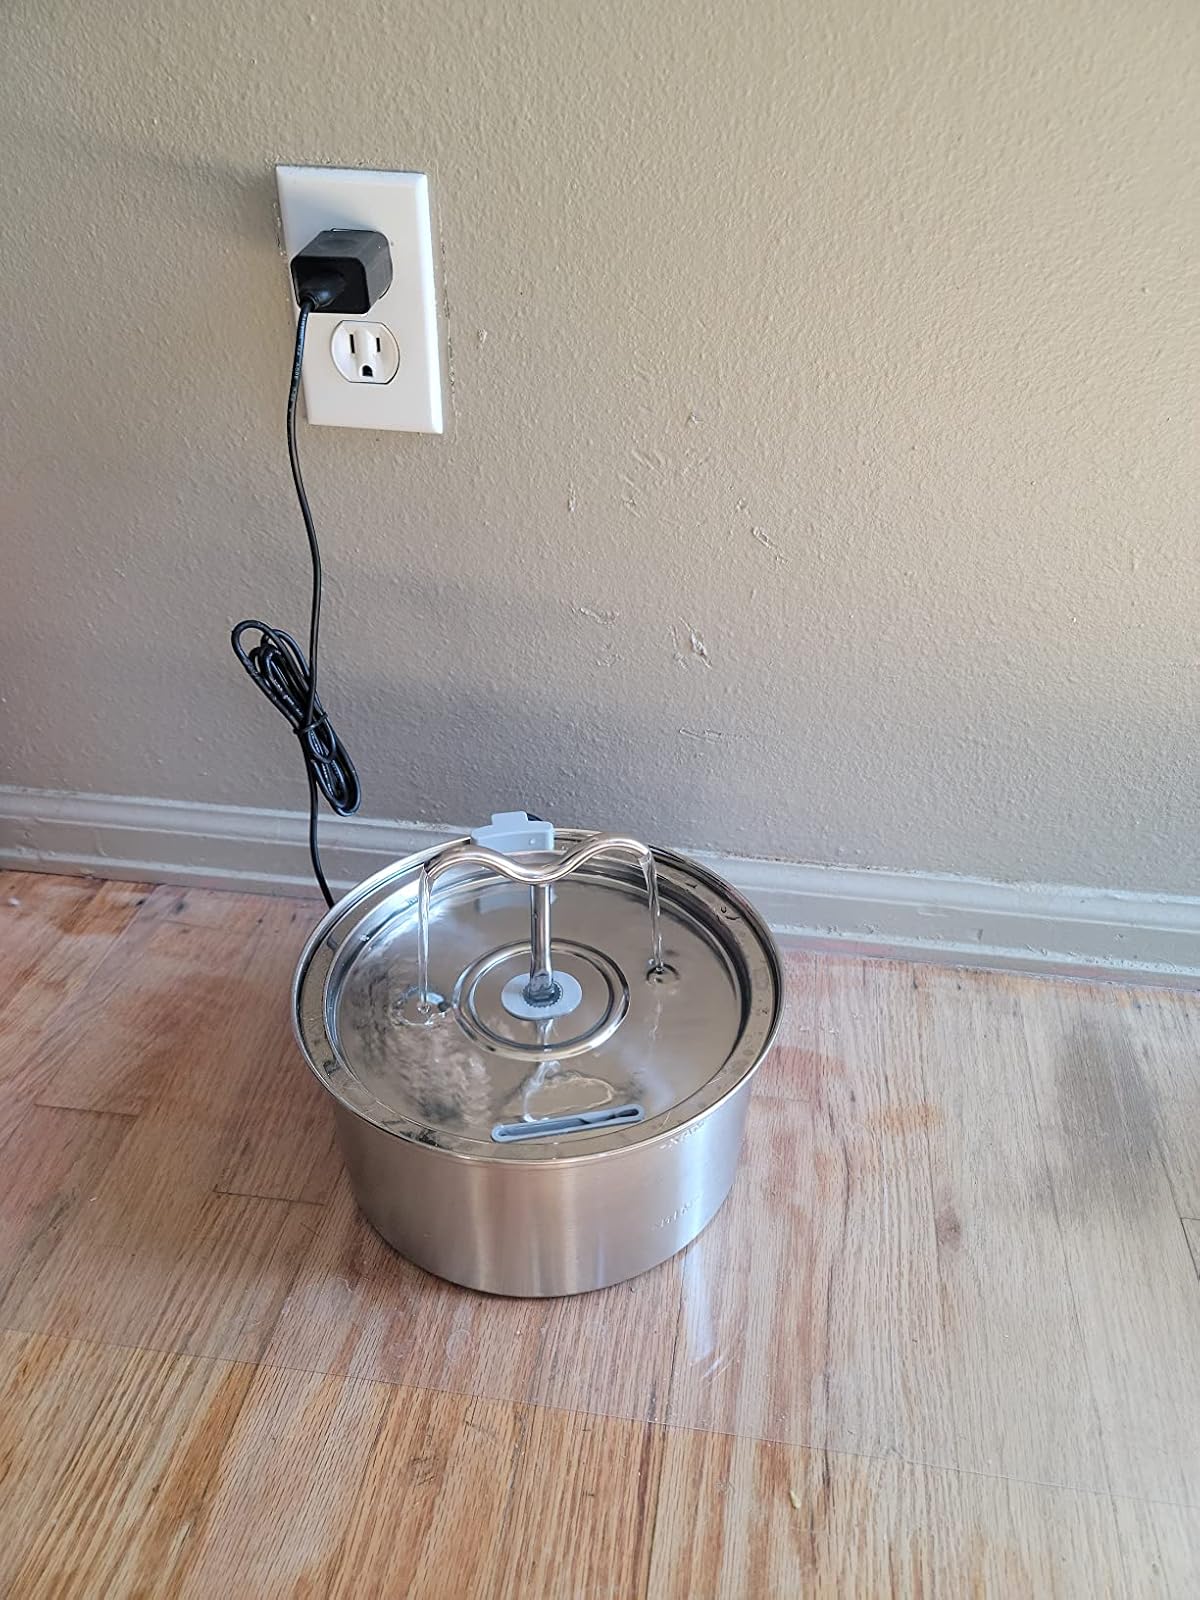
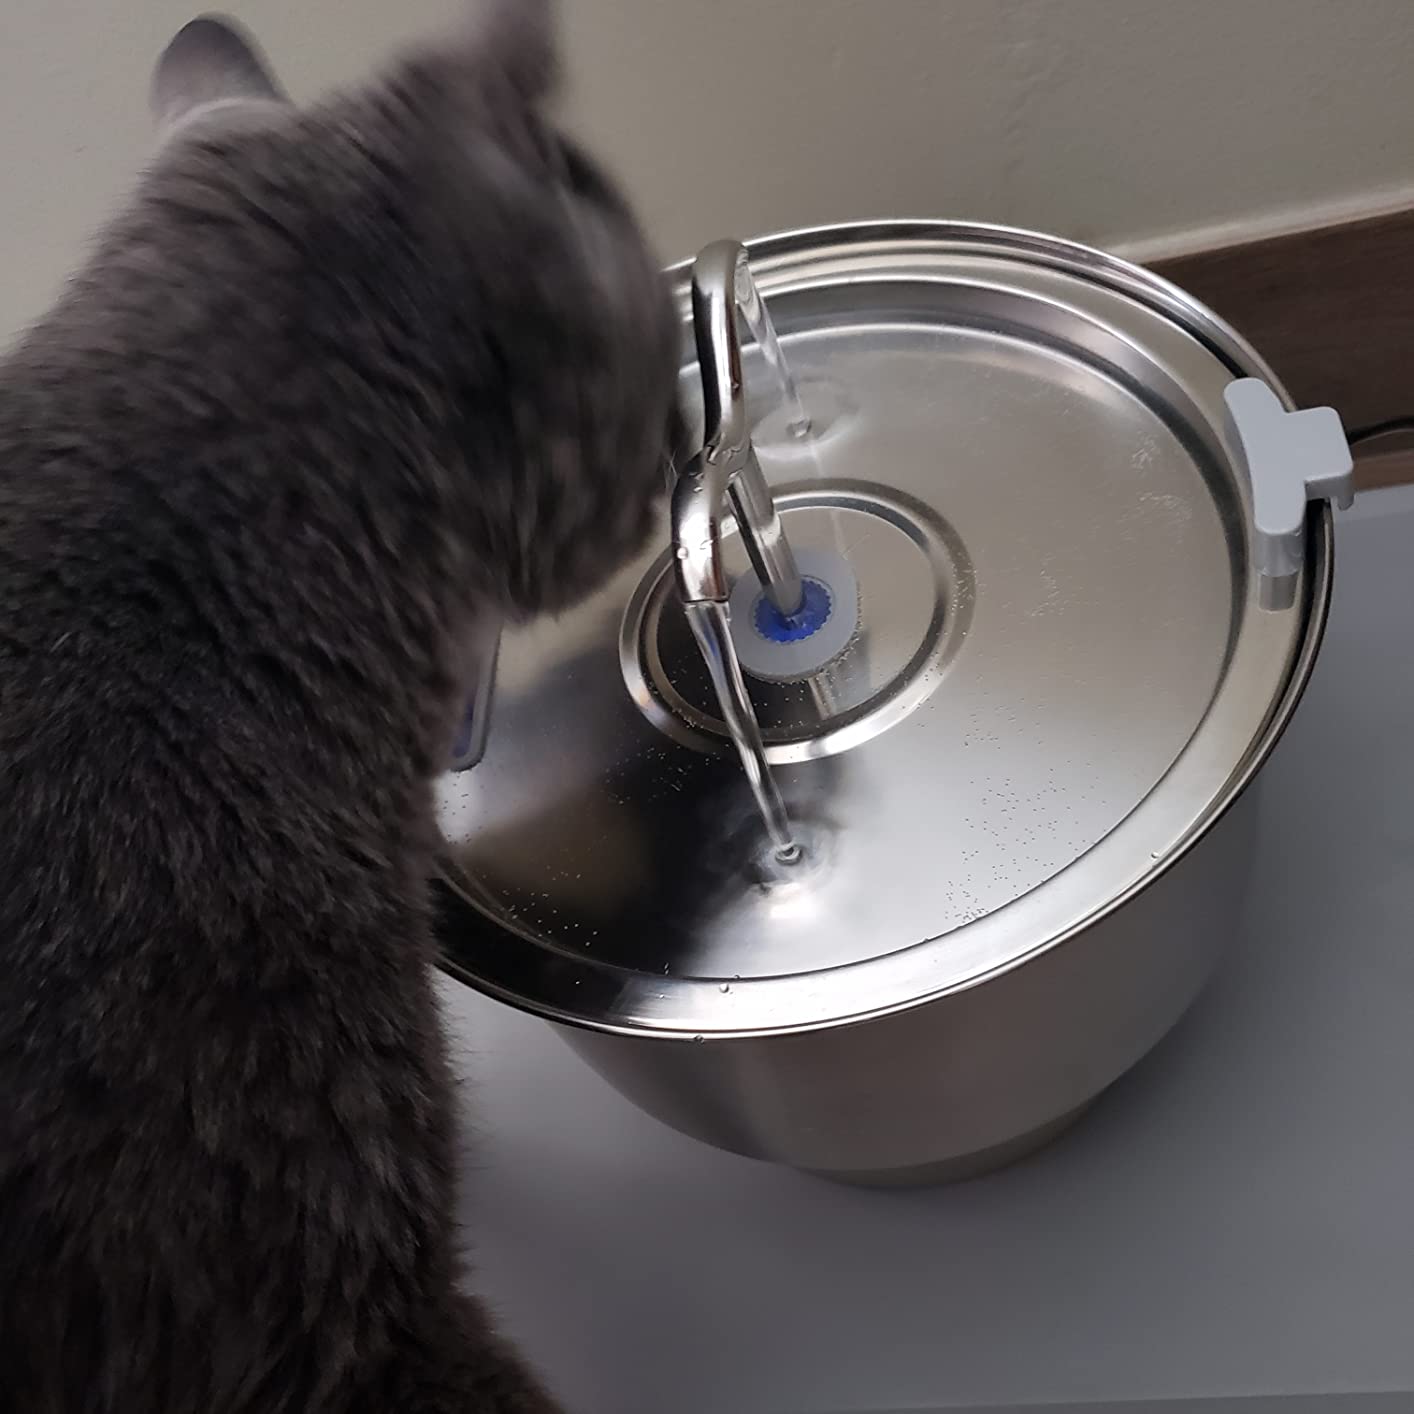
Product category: items_bowl
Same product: yes